History of Milwaukee

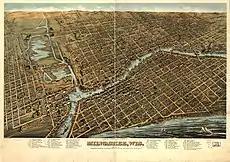
Milwaukee in 1872, looking west

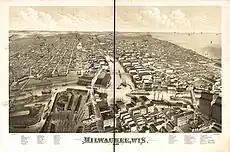
Milwaukee in 1879, looking north

During the middle and late 19th century, Wisconsin and the Milwaukee area became the final destination of many German immigrants fleeing the Revolutions of 1848. In Wisconsin they found the inexpensive land and the freedoms they sought. The German heritage and influence in the Milwaukee area is widespread.